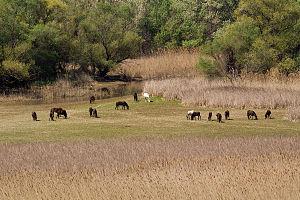
L'Axios est une race de chevaux marronne, propre au delta de l'Axios, en Macédoine grecque, au nord de la Grèce. Ces animaux robustes et de taille moyenne, proches des races pindos et thessalien, proviennent de chevaux de travail relâchés par les agriculteurs grecs locaux dans les années 1960 et 1970. La riche zone humide formée par le delta leur offre un biotope favorable, leur permettant de survivre en troupeaux sauvages dans le parc national créé depuis lors. On compte en 2010 moins d'une centaine d'individus, ce qui inclut l'Axios dans les populations équines en danger critique d'extinction. Ces chevaux évoluant au milieu de l'eau sont désormais un argument en faveur du tourisme en Grèce. De nombreuses menaces pèsent sur ces animaux, dont la concurrence alimentaire du bétail, et la capture des juments par les agriculteurs ; la survie de cette race n'est pas assurée sur le long terme.